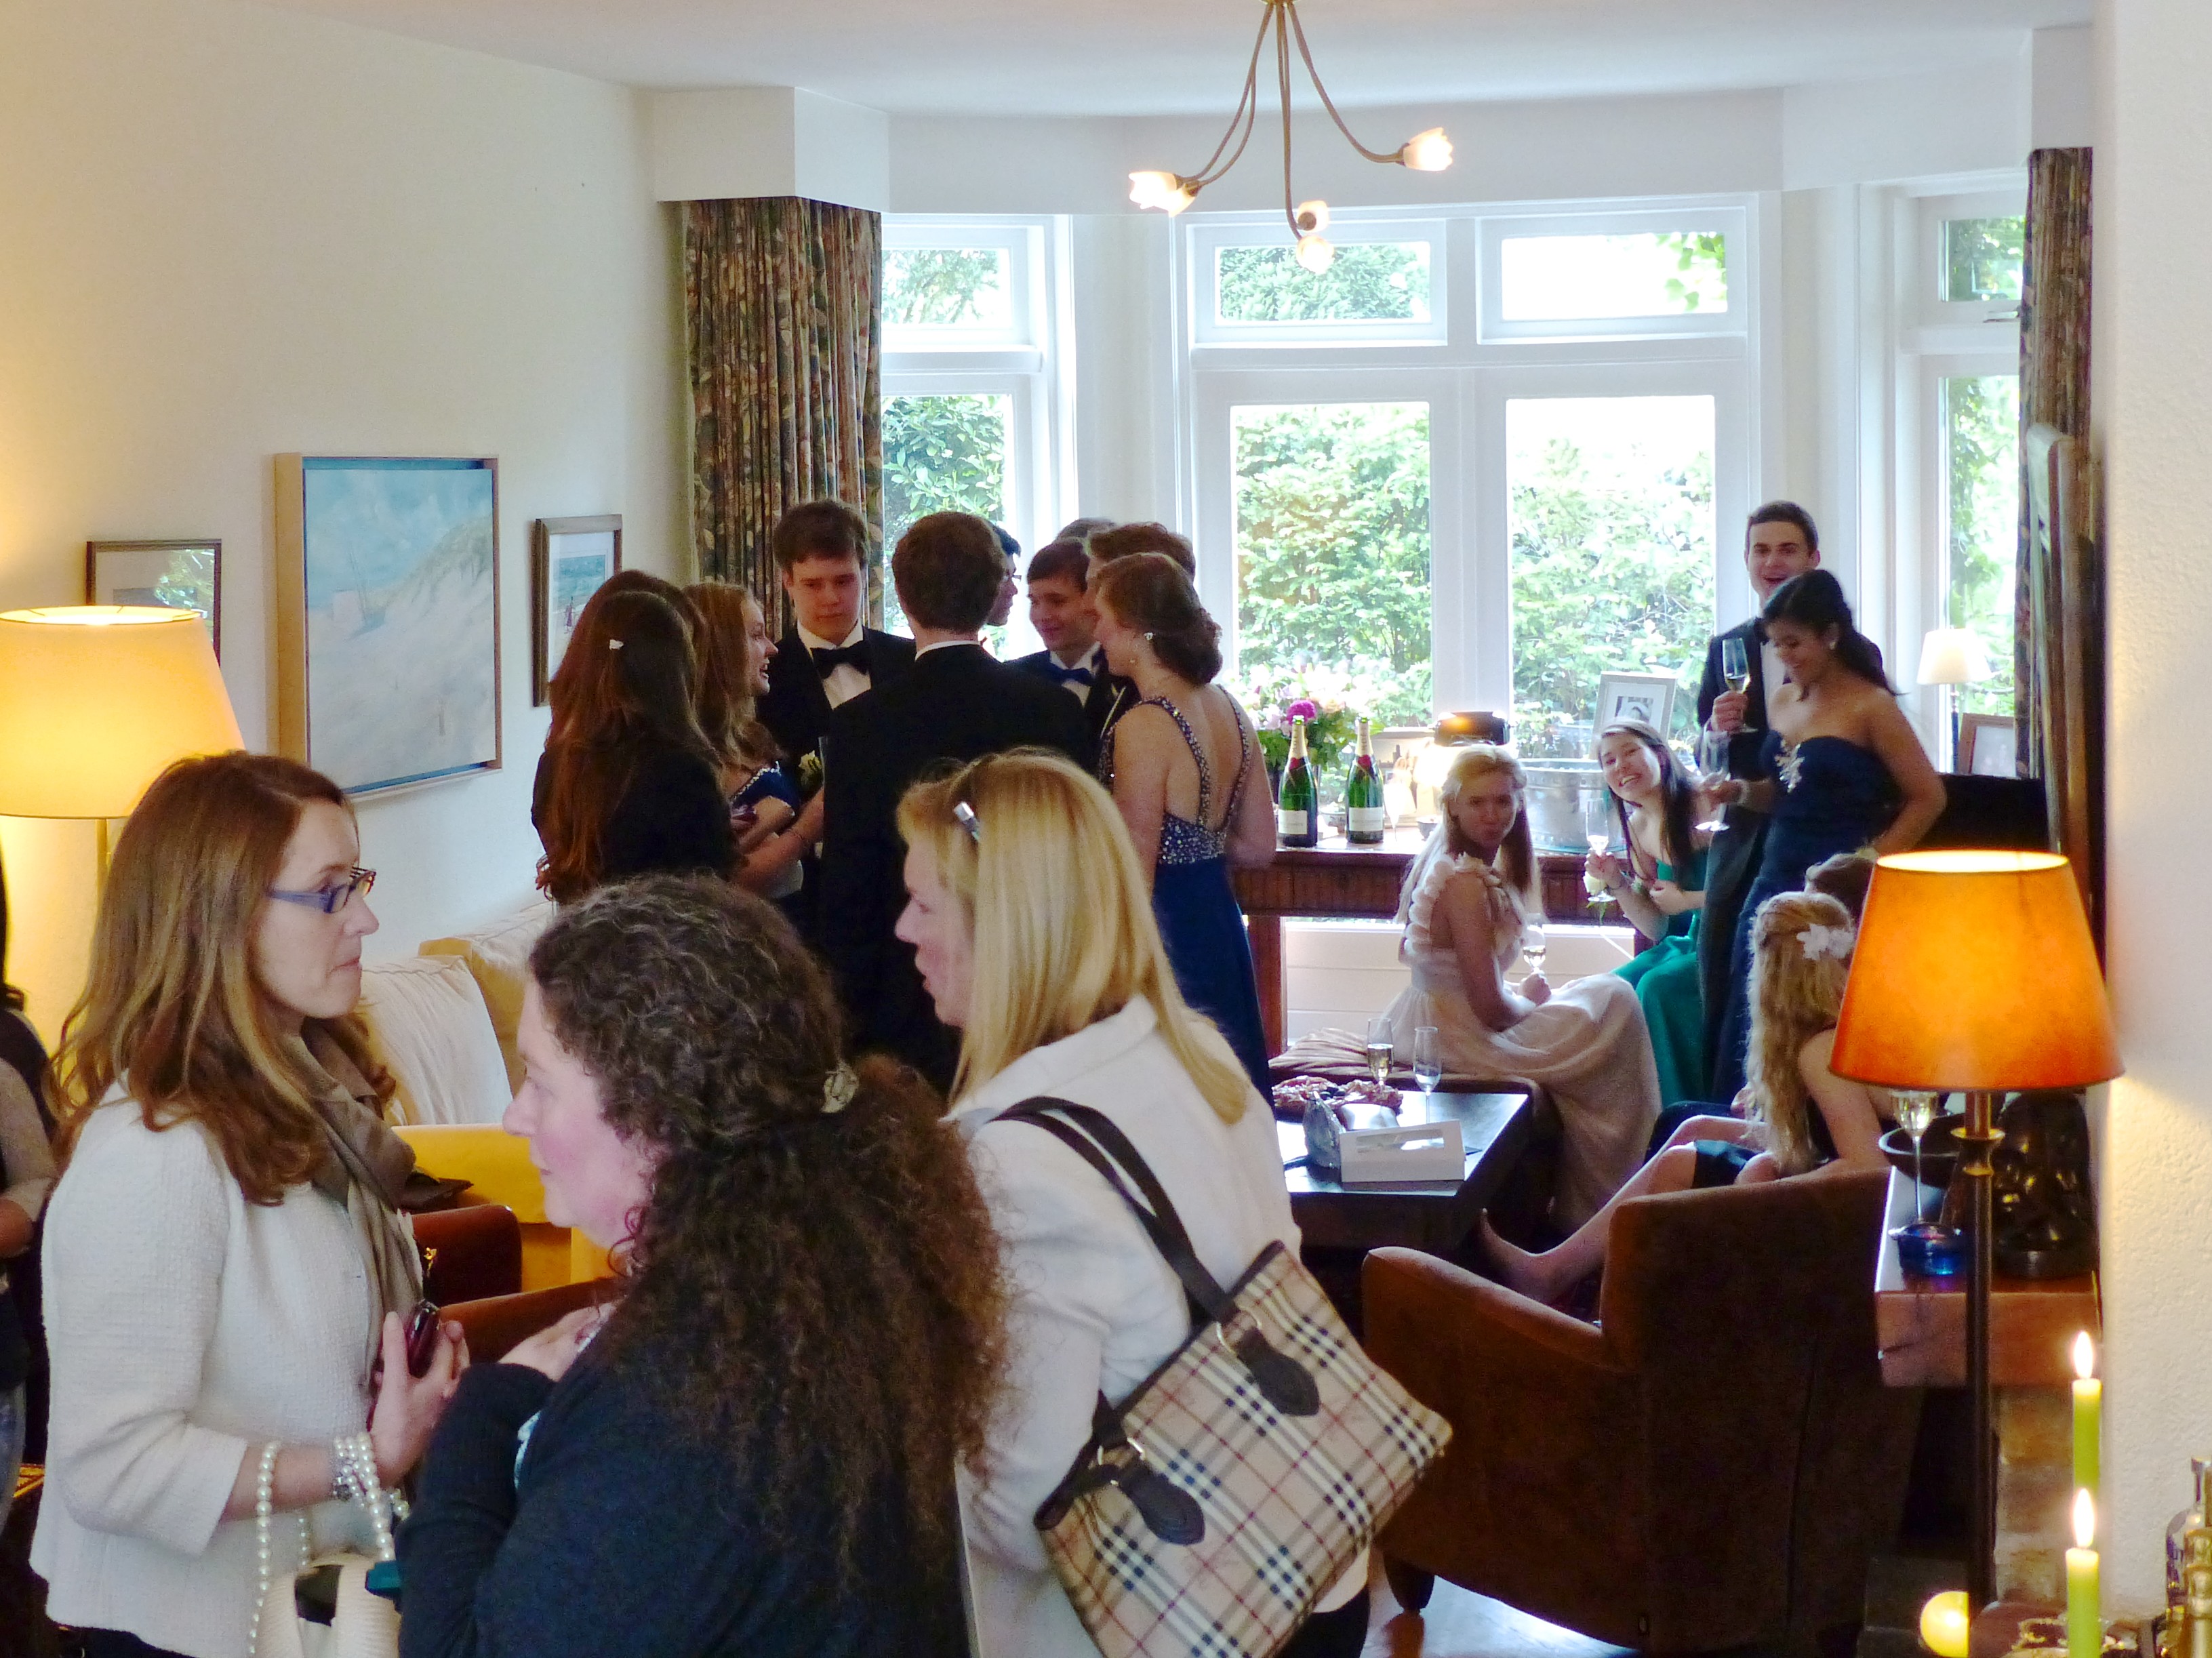
meal, lunch, party, highschool, prom